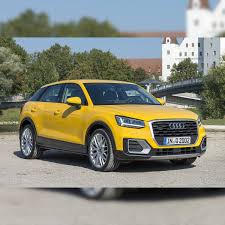
Label: noambulance